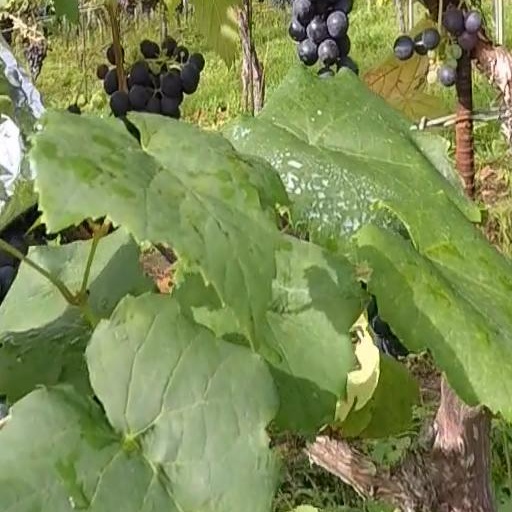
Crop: grape